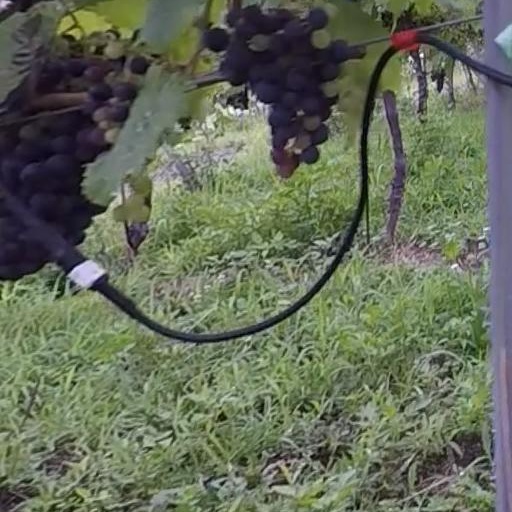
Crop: grape